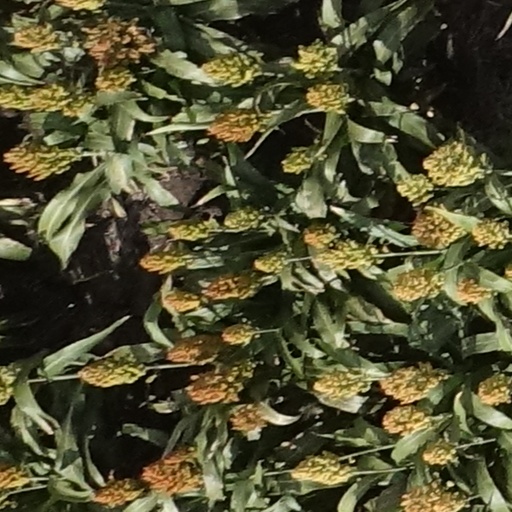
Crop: sorghum